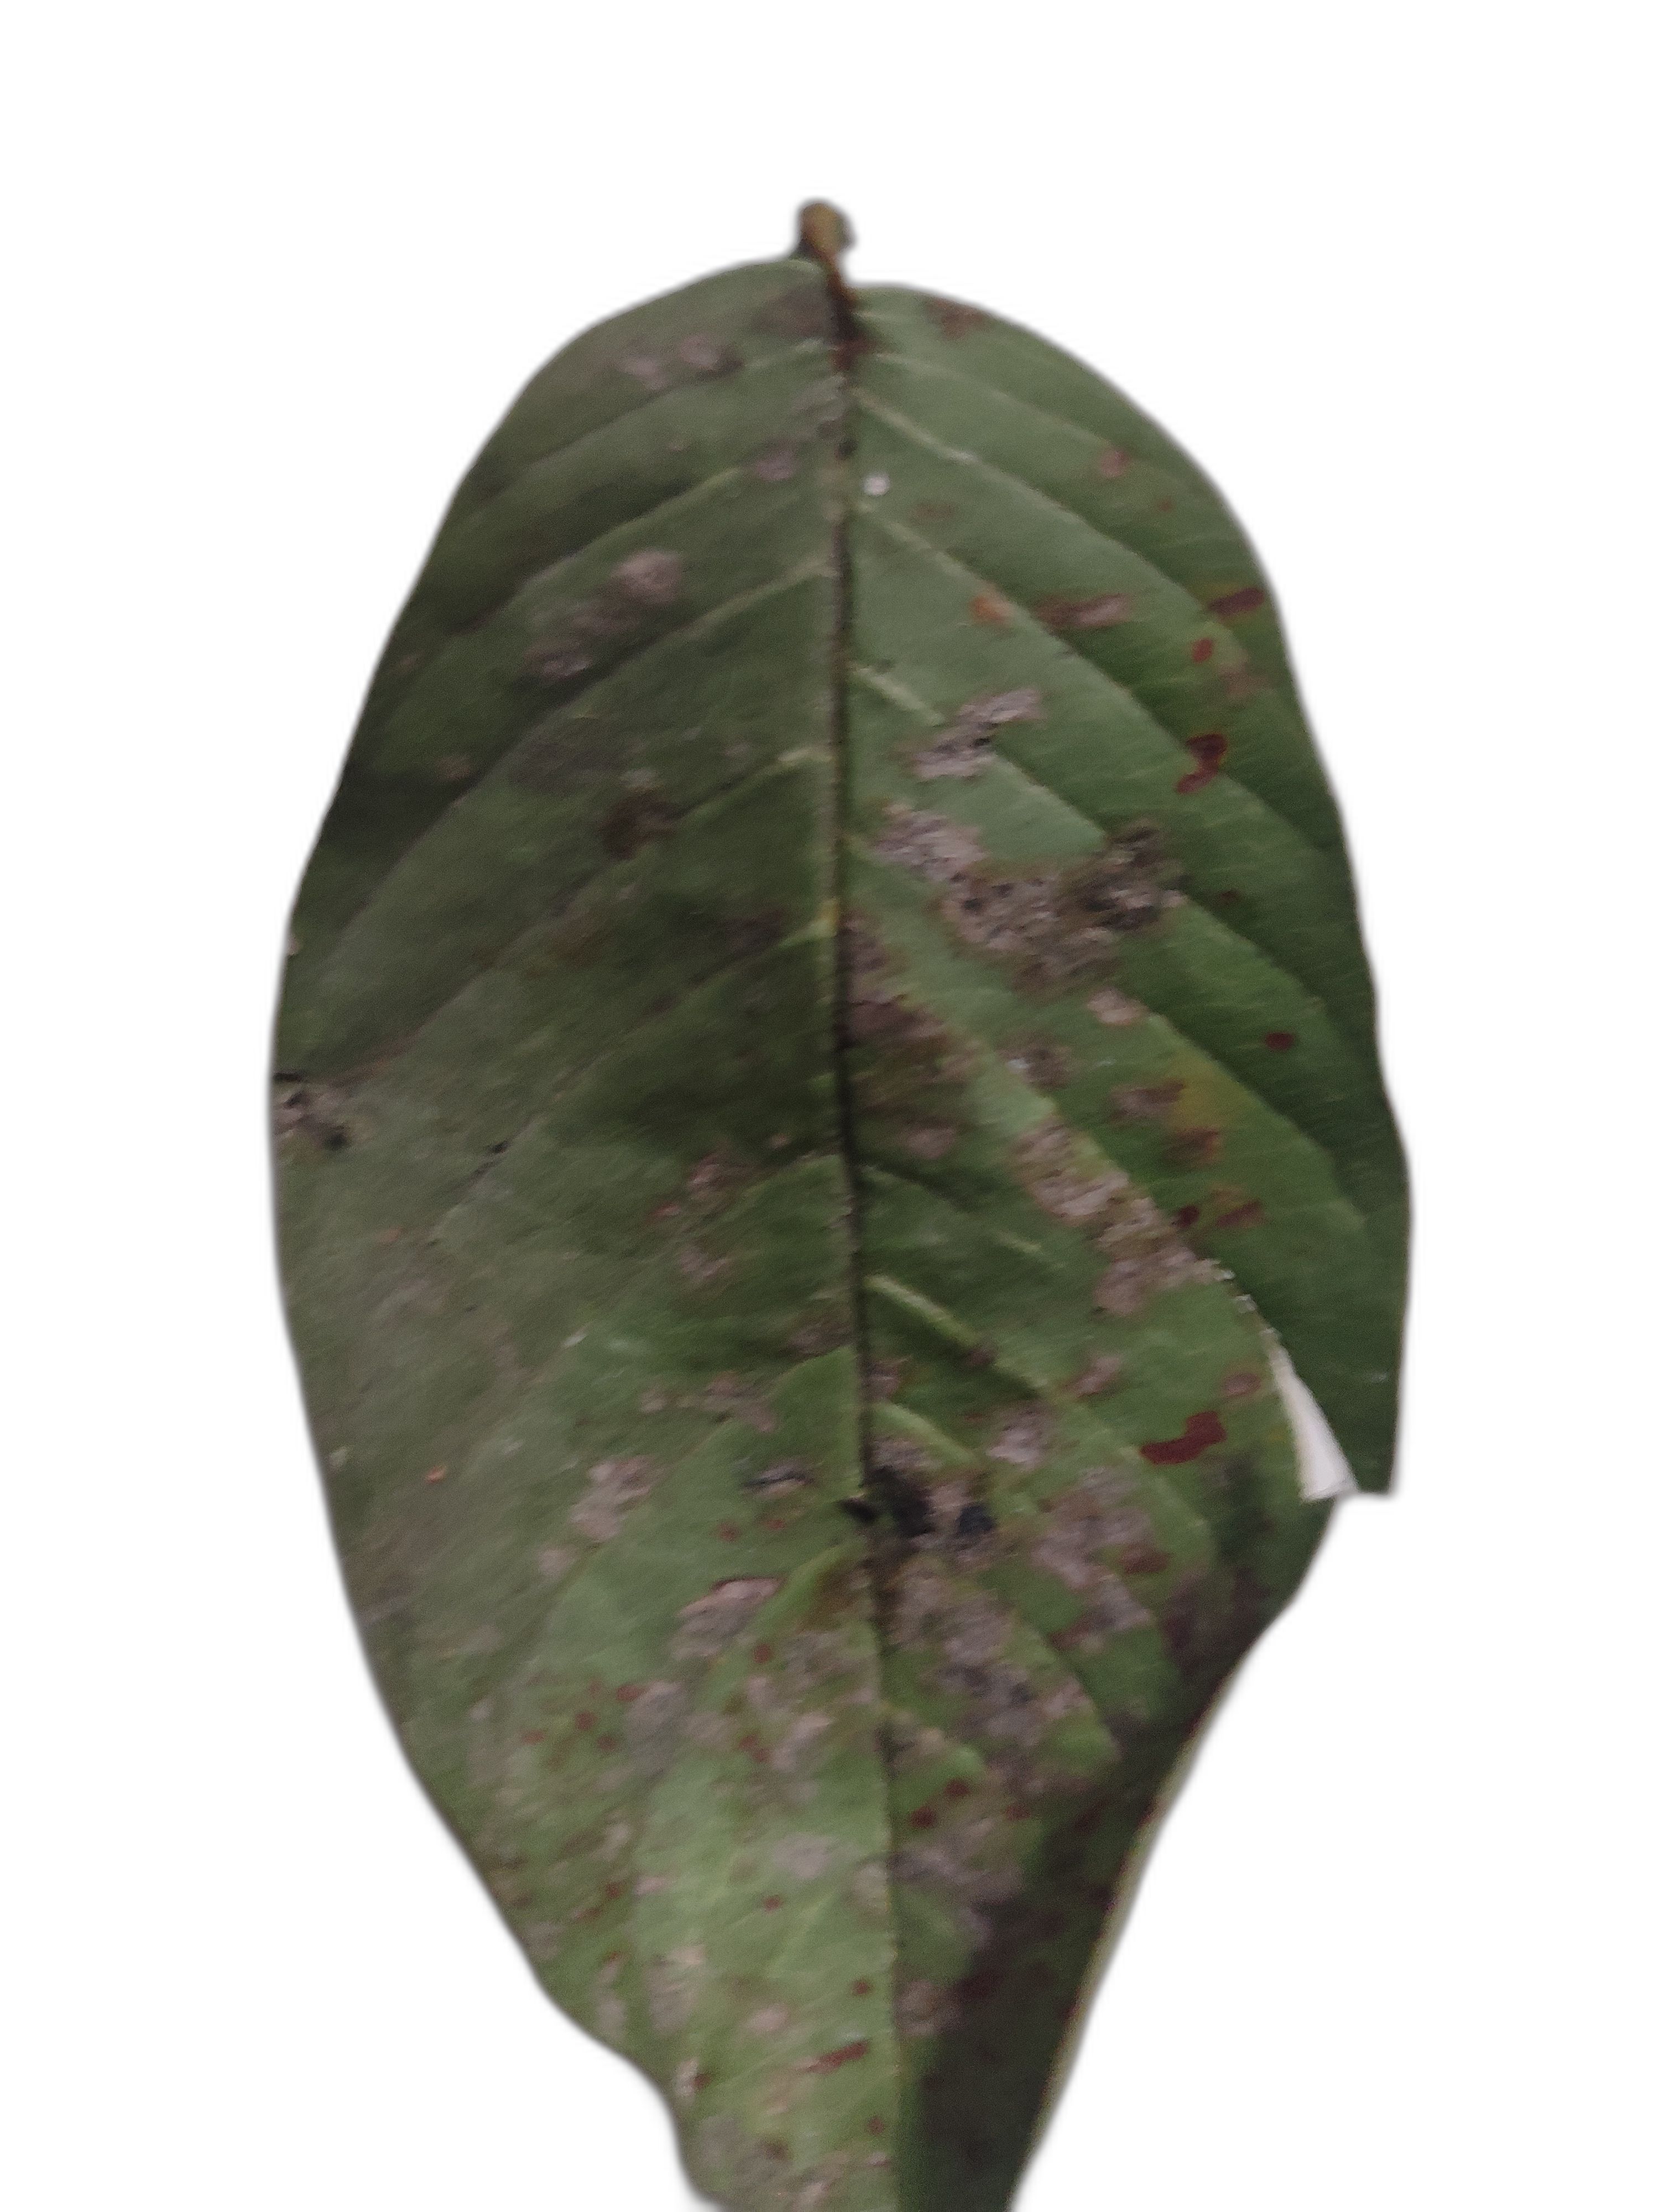
Plant part: leaf
Disease: Anthracnose